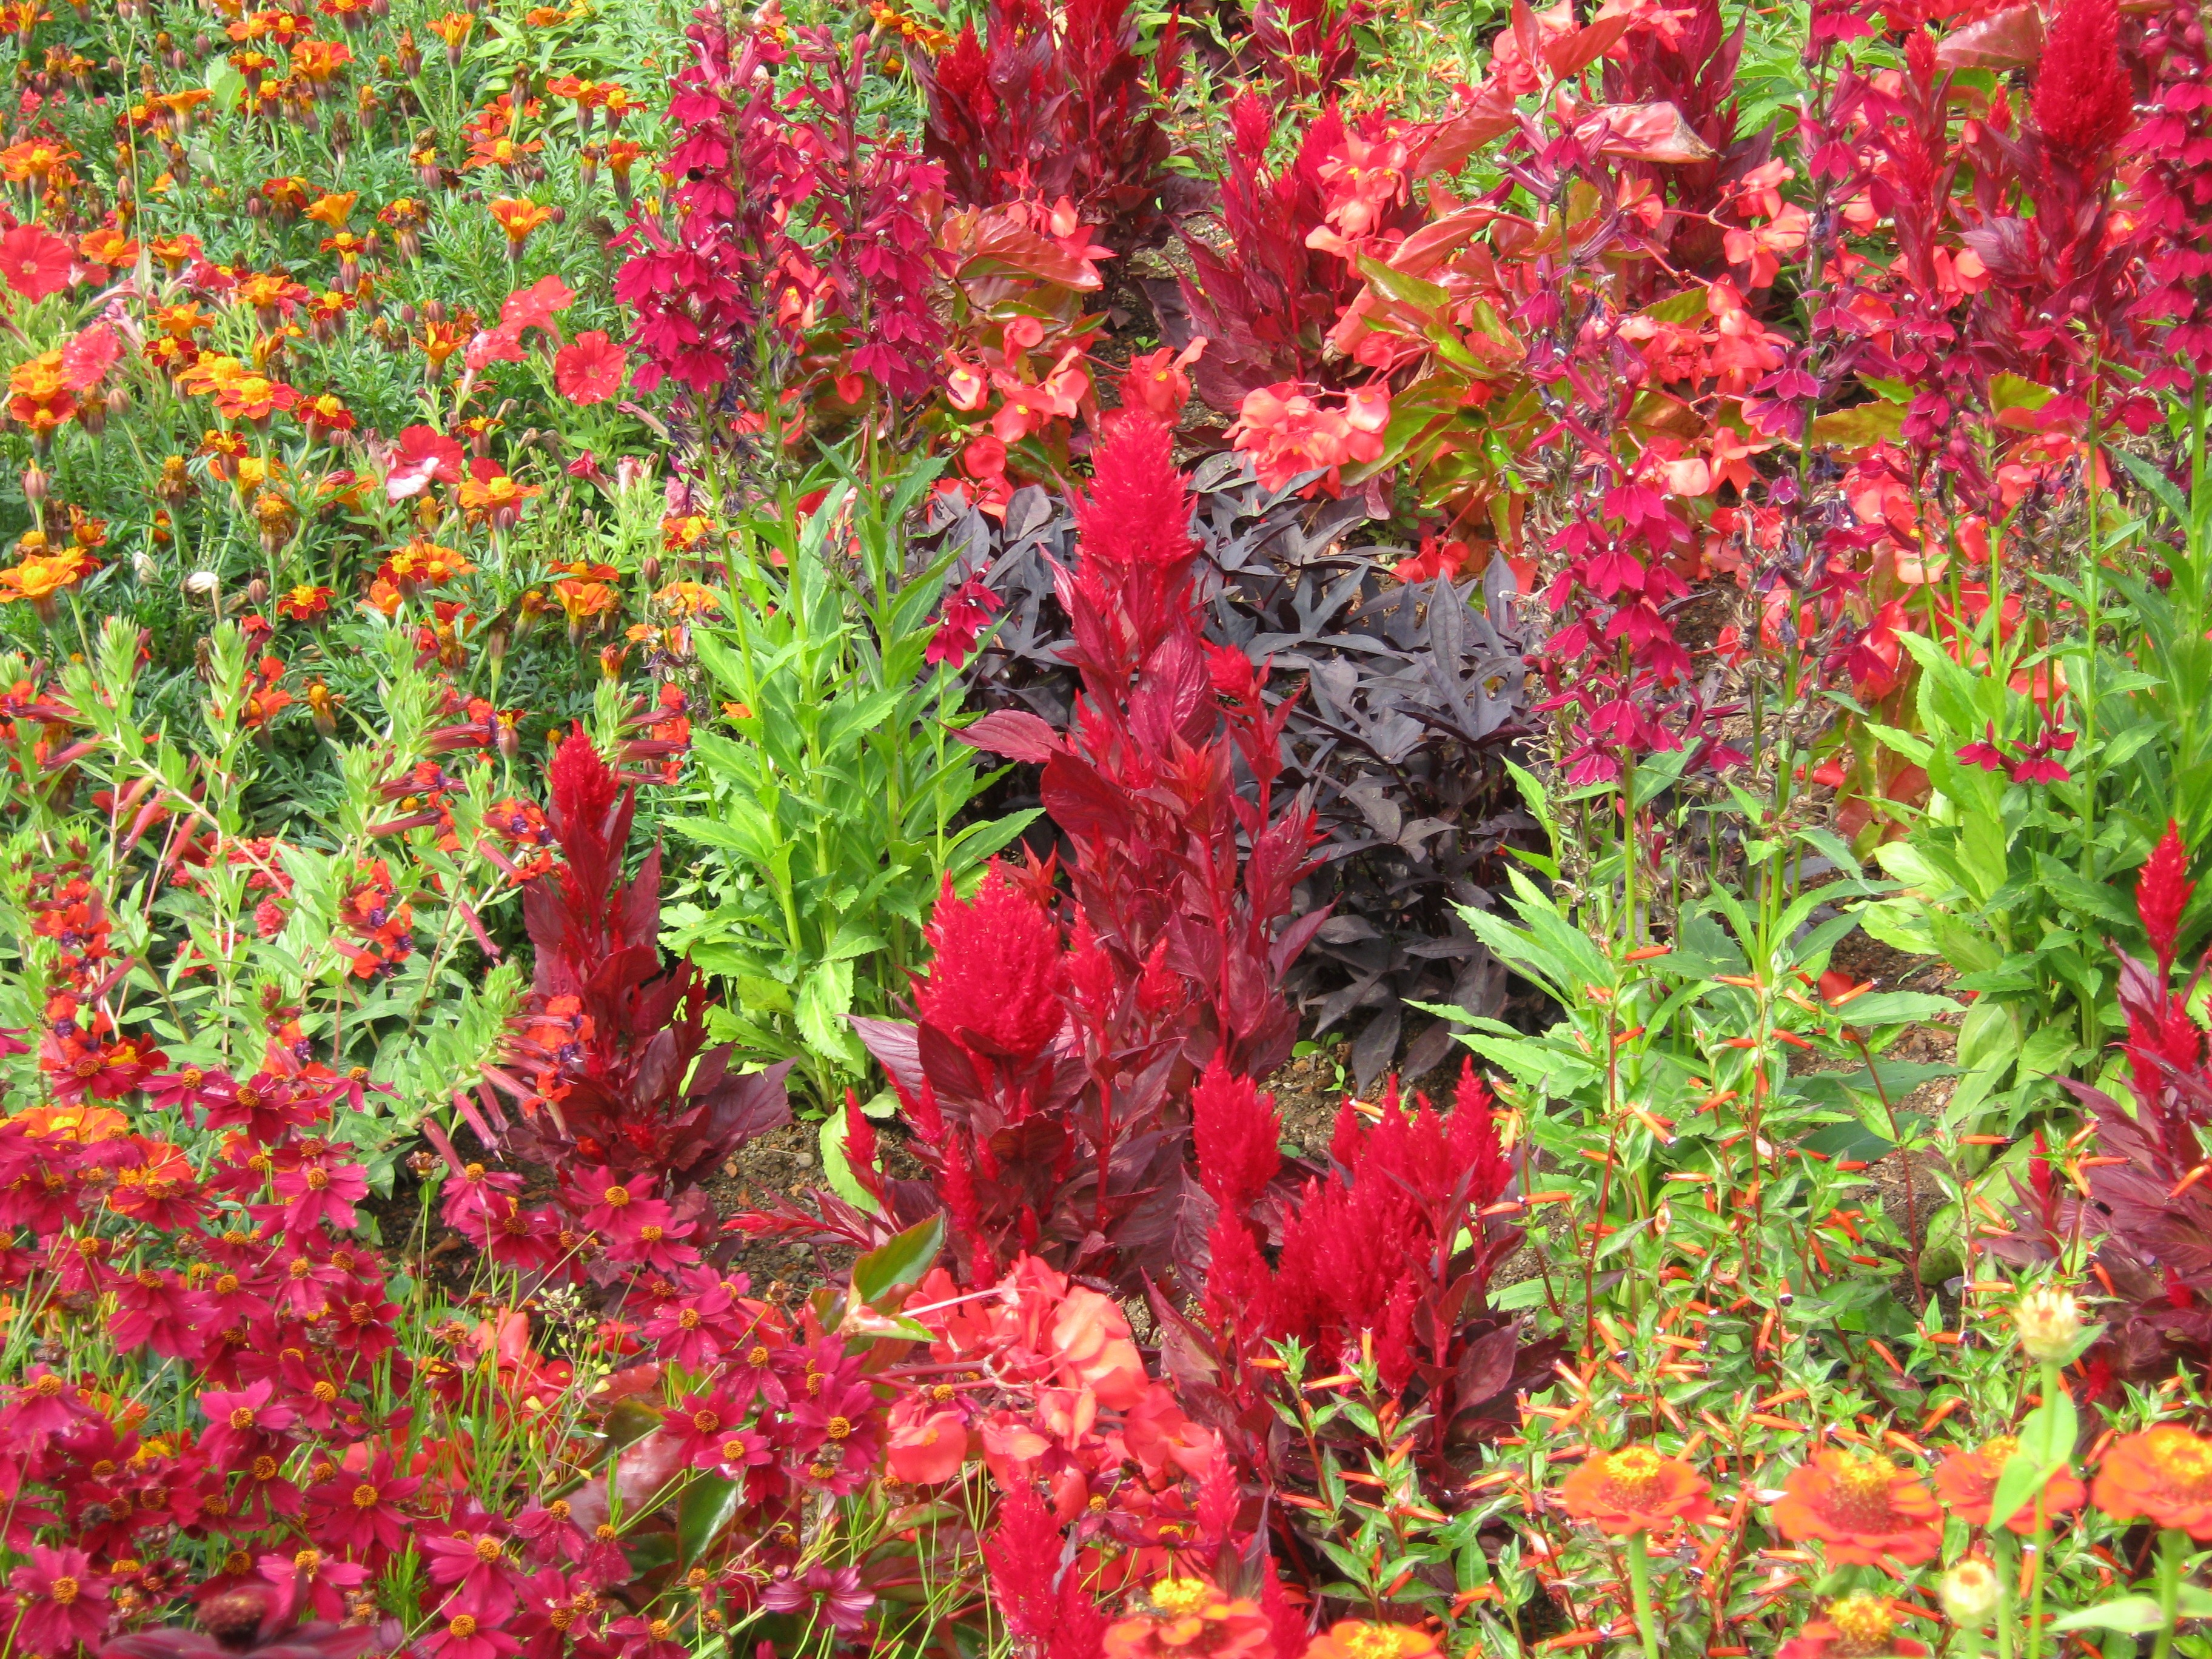
plant, flower, decoration, orange, red, herb, color, colorful, yellow, garden, flora, wildflower, flowers, bed, decorative, shrub, bright, noble, bl tenmeer, flowering plant, discounts, german federal horticultural show, annual plant, woody plant, land plant, garden exhibition, castilleja